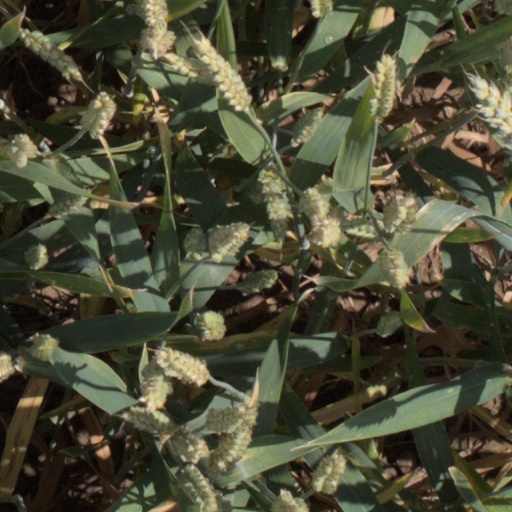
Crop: wheat